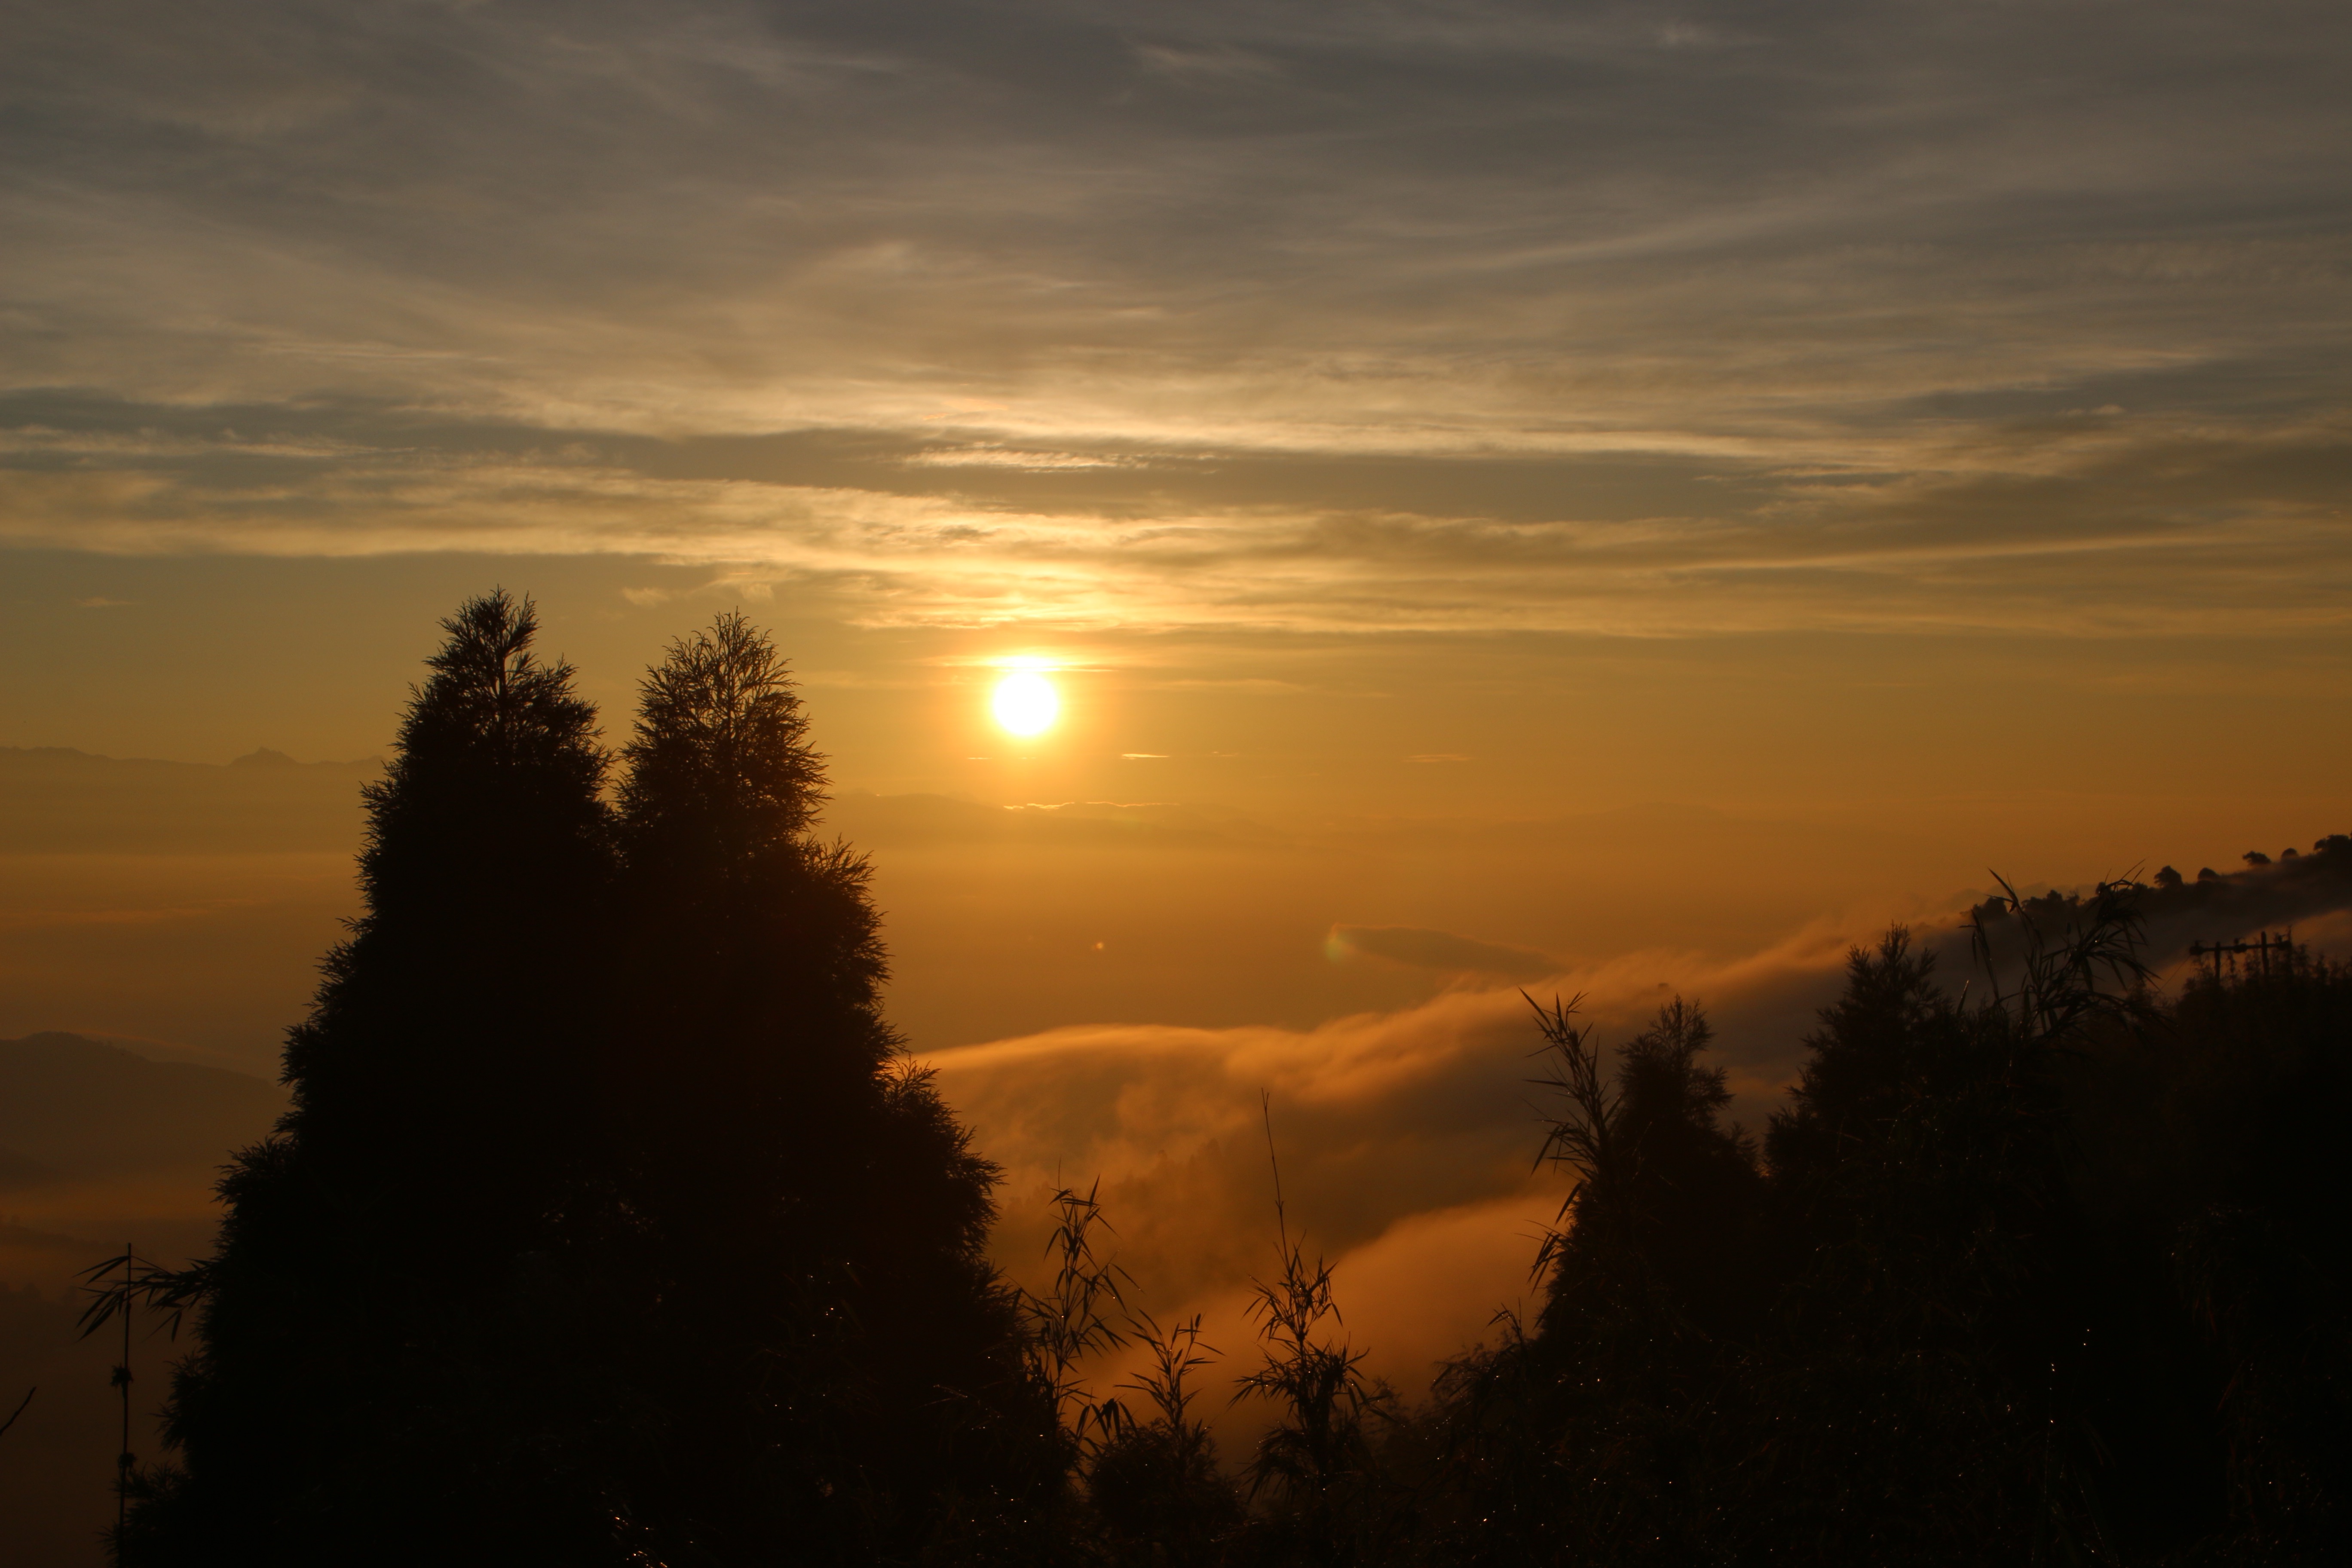
sea, horizon, cloud, sky, sun, sunrise, sunset, sunlight, morning, hill, dawn, atmosphere, dusk, evening, afterglow, atmospheric phenomenon, red sky at morning